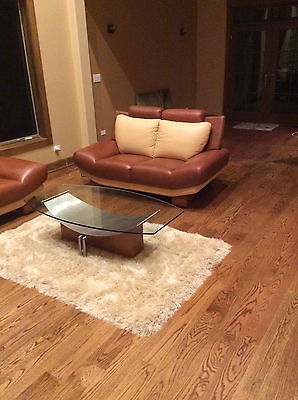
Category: sofa